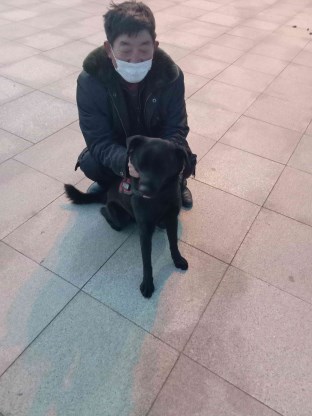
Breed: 3336-n000121-chinese_rural_dog